Aircrew brevet

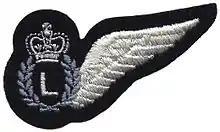
Royal Australian Air Force loadmaster flying badge

Royal Australian Air Force flying badges differ from those in the RAF mainly in having a crown on all Flying Badges (not just on pilot's wings) and in normally having blue wreaths. The pilot's flying badge has the letters "RAAF". A similar twin-wing badge, bearing the Southern Cross, was introduced for officer aircrew in 1998, replacing various single-wing flying badges previously worn by commissioned officers; however NCO aircrew continue to wear the old single-wing badges.